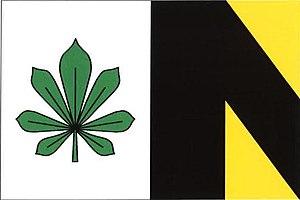
Liblice est une commune du district de Mělník, dans la région de Bohême-Centrale, en République tchèque. Sa population s'élevait à 495 habitants en 2020.